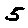
Label: 5